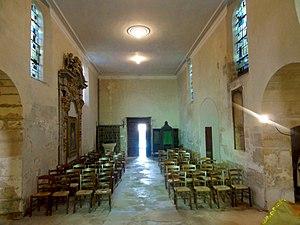
Intérieur de l'église - voir titre.
L’église Saint-Martin est une église catholique paroissiale située à Ableiges, dans le Val-d'Oise, en France. Elle remplace probablement un premier édifice attesté en 1071. L'église actuelle se caractérise par un chœur-halle rectangulaire de six travées, réparties sur trois vaisseaux, et se terminant par un chevet plat. Cet ensemble paraît assez homogène à la première vue, mais l'on peut distinguer trois campagnes de construction distinctes en regardant de près la sculpture des chapiteaux, qui est d'un bon niveau, et les voûtes. Le vaisseau central avec le clocher encore d'allure romane et les arcs-doubleaux vers les croisillons constitue la partie la plus ancienne, et semble dater des années 1160 / 1170. À l'intérieur, l'architecture évoque la première période gothique. Le collatéral sud est un peu plus récent, et le collatéral nord remonte seulement aux années 1220, comme l'indiquent notamment une clé de voûte, l'arc formeret au nord de la chapelle de la Vierge, et certains chapiteaux.